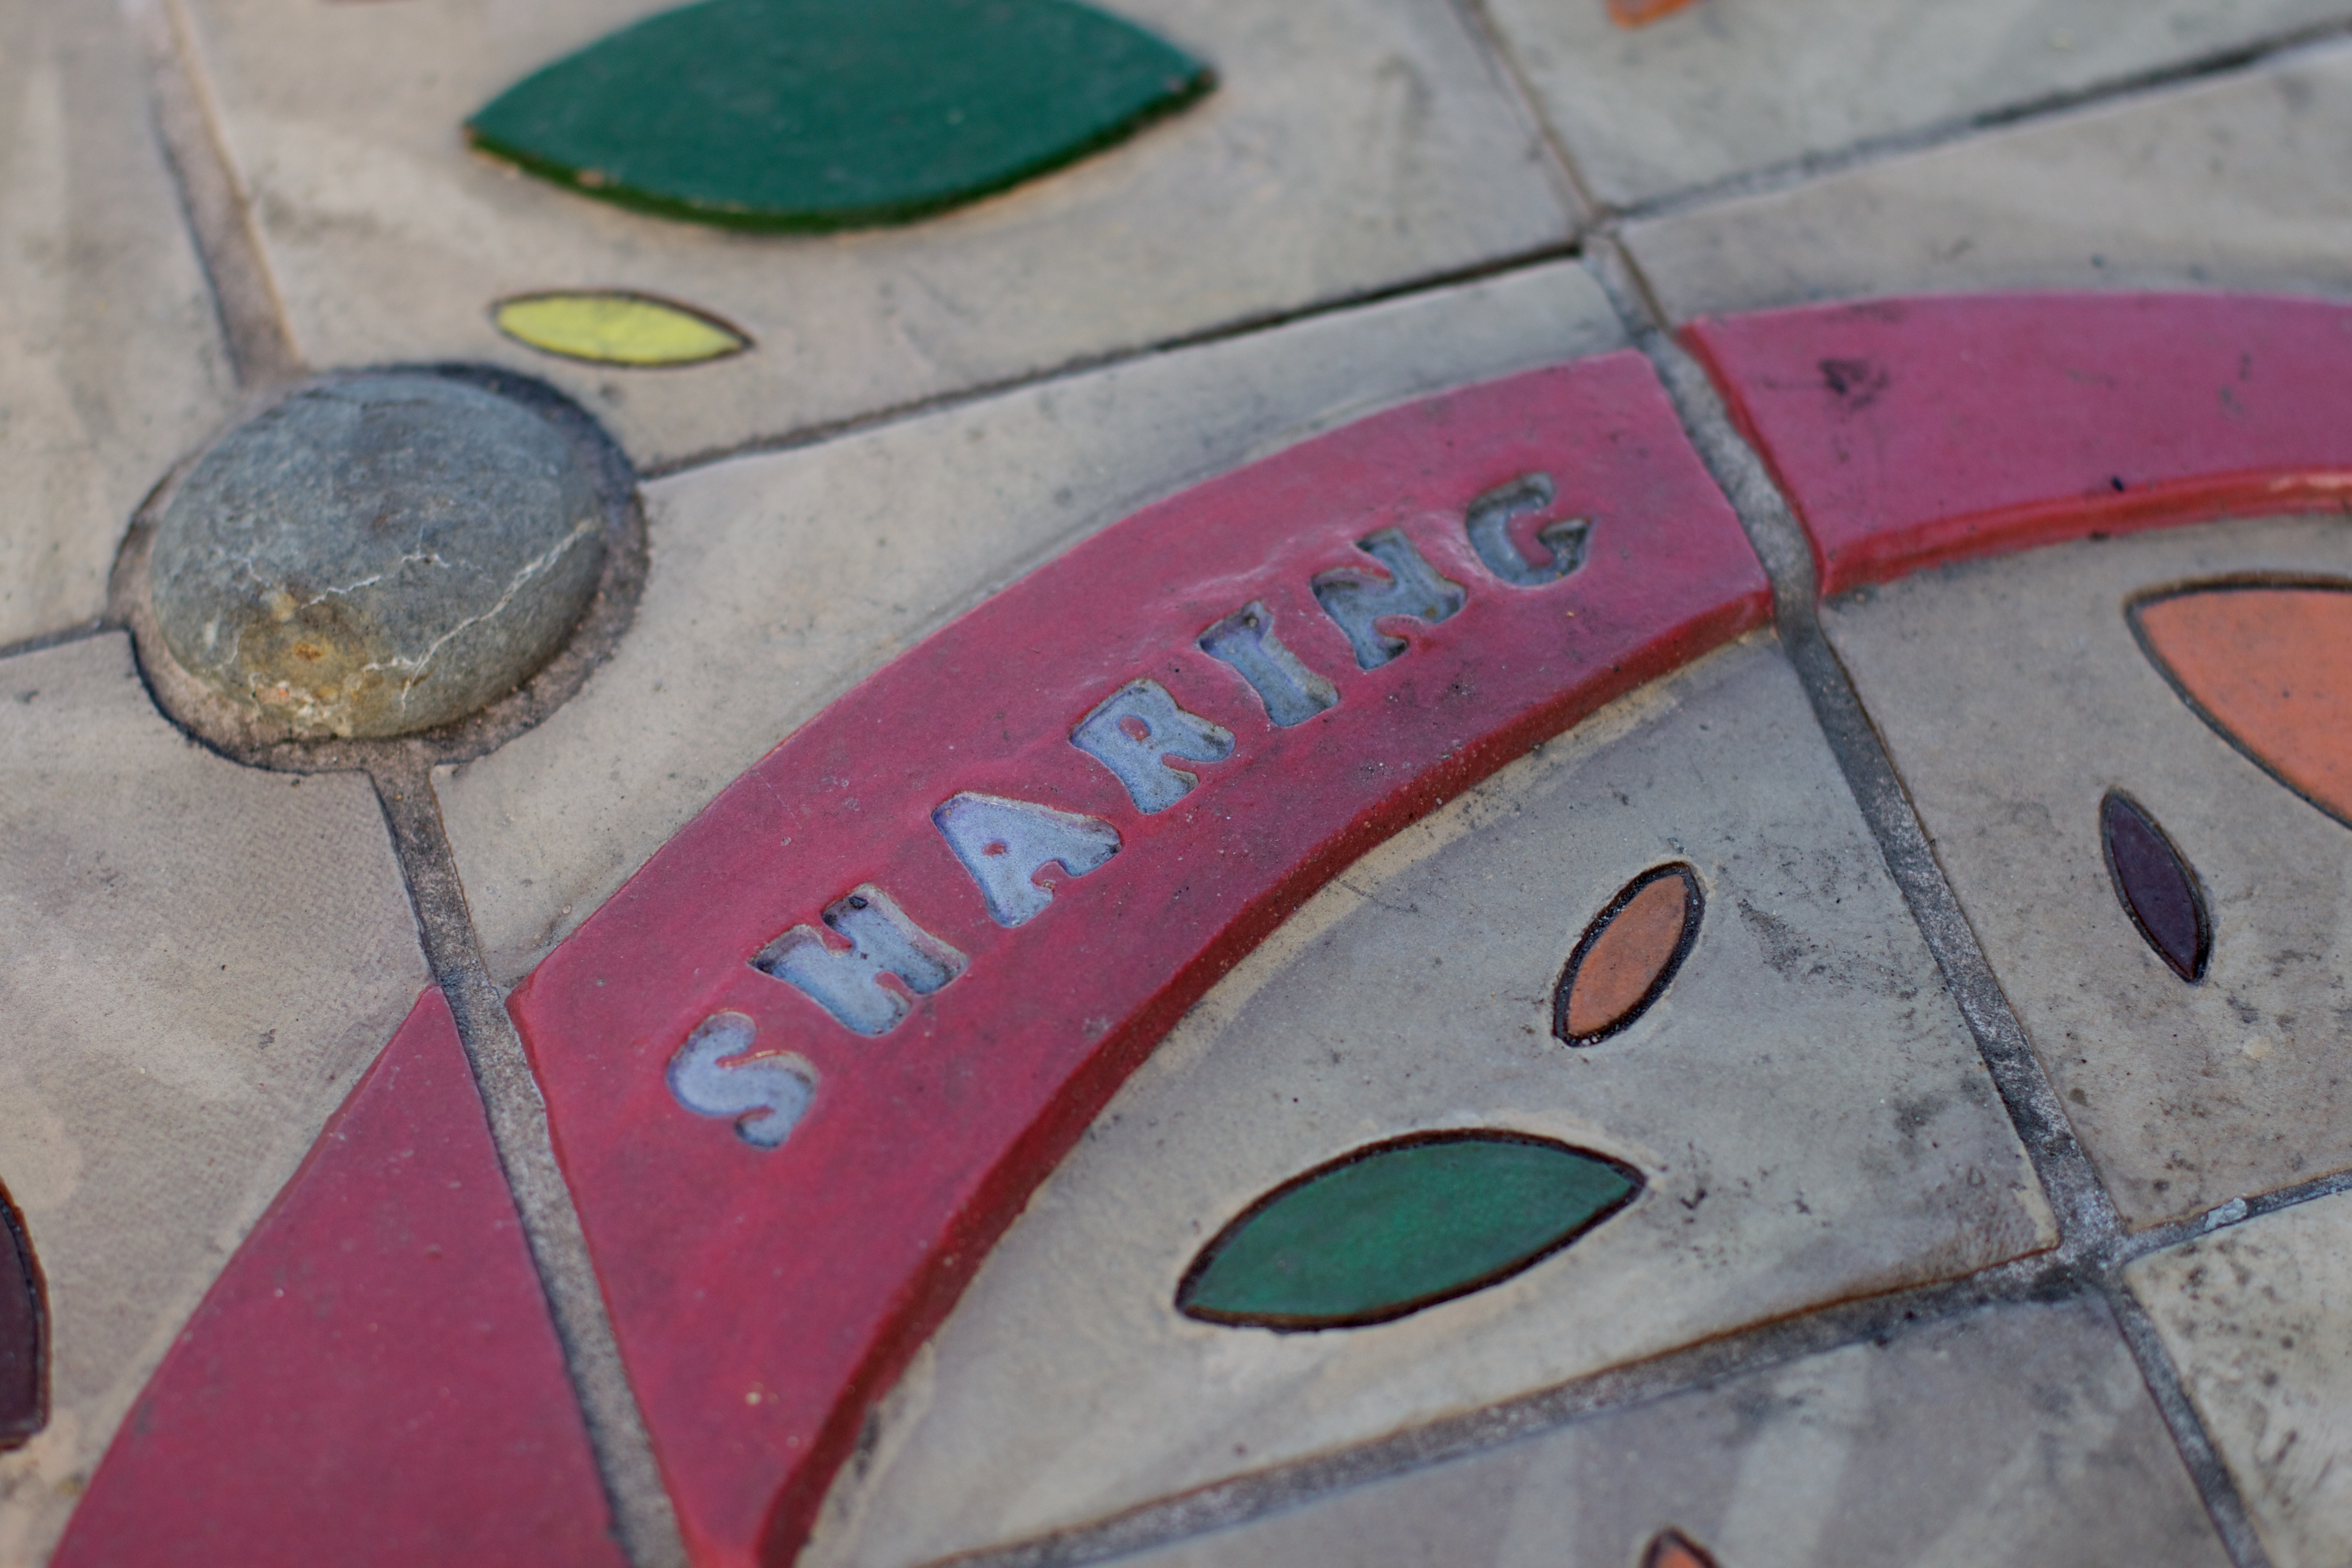
wheel, number, green, red, color, blue, circle, art, shape, sharing